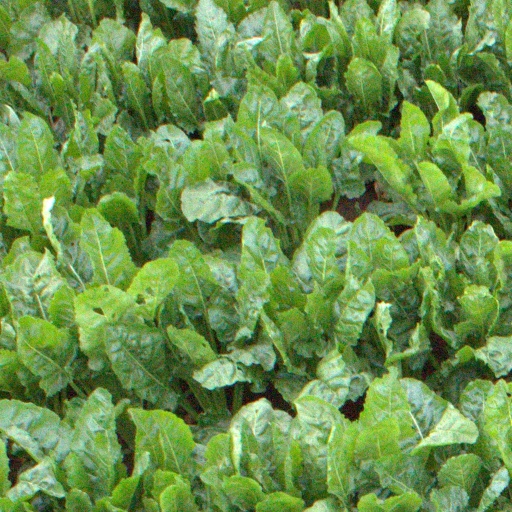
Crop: sugar beet